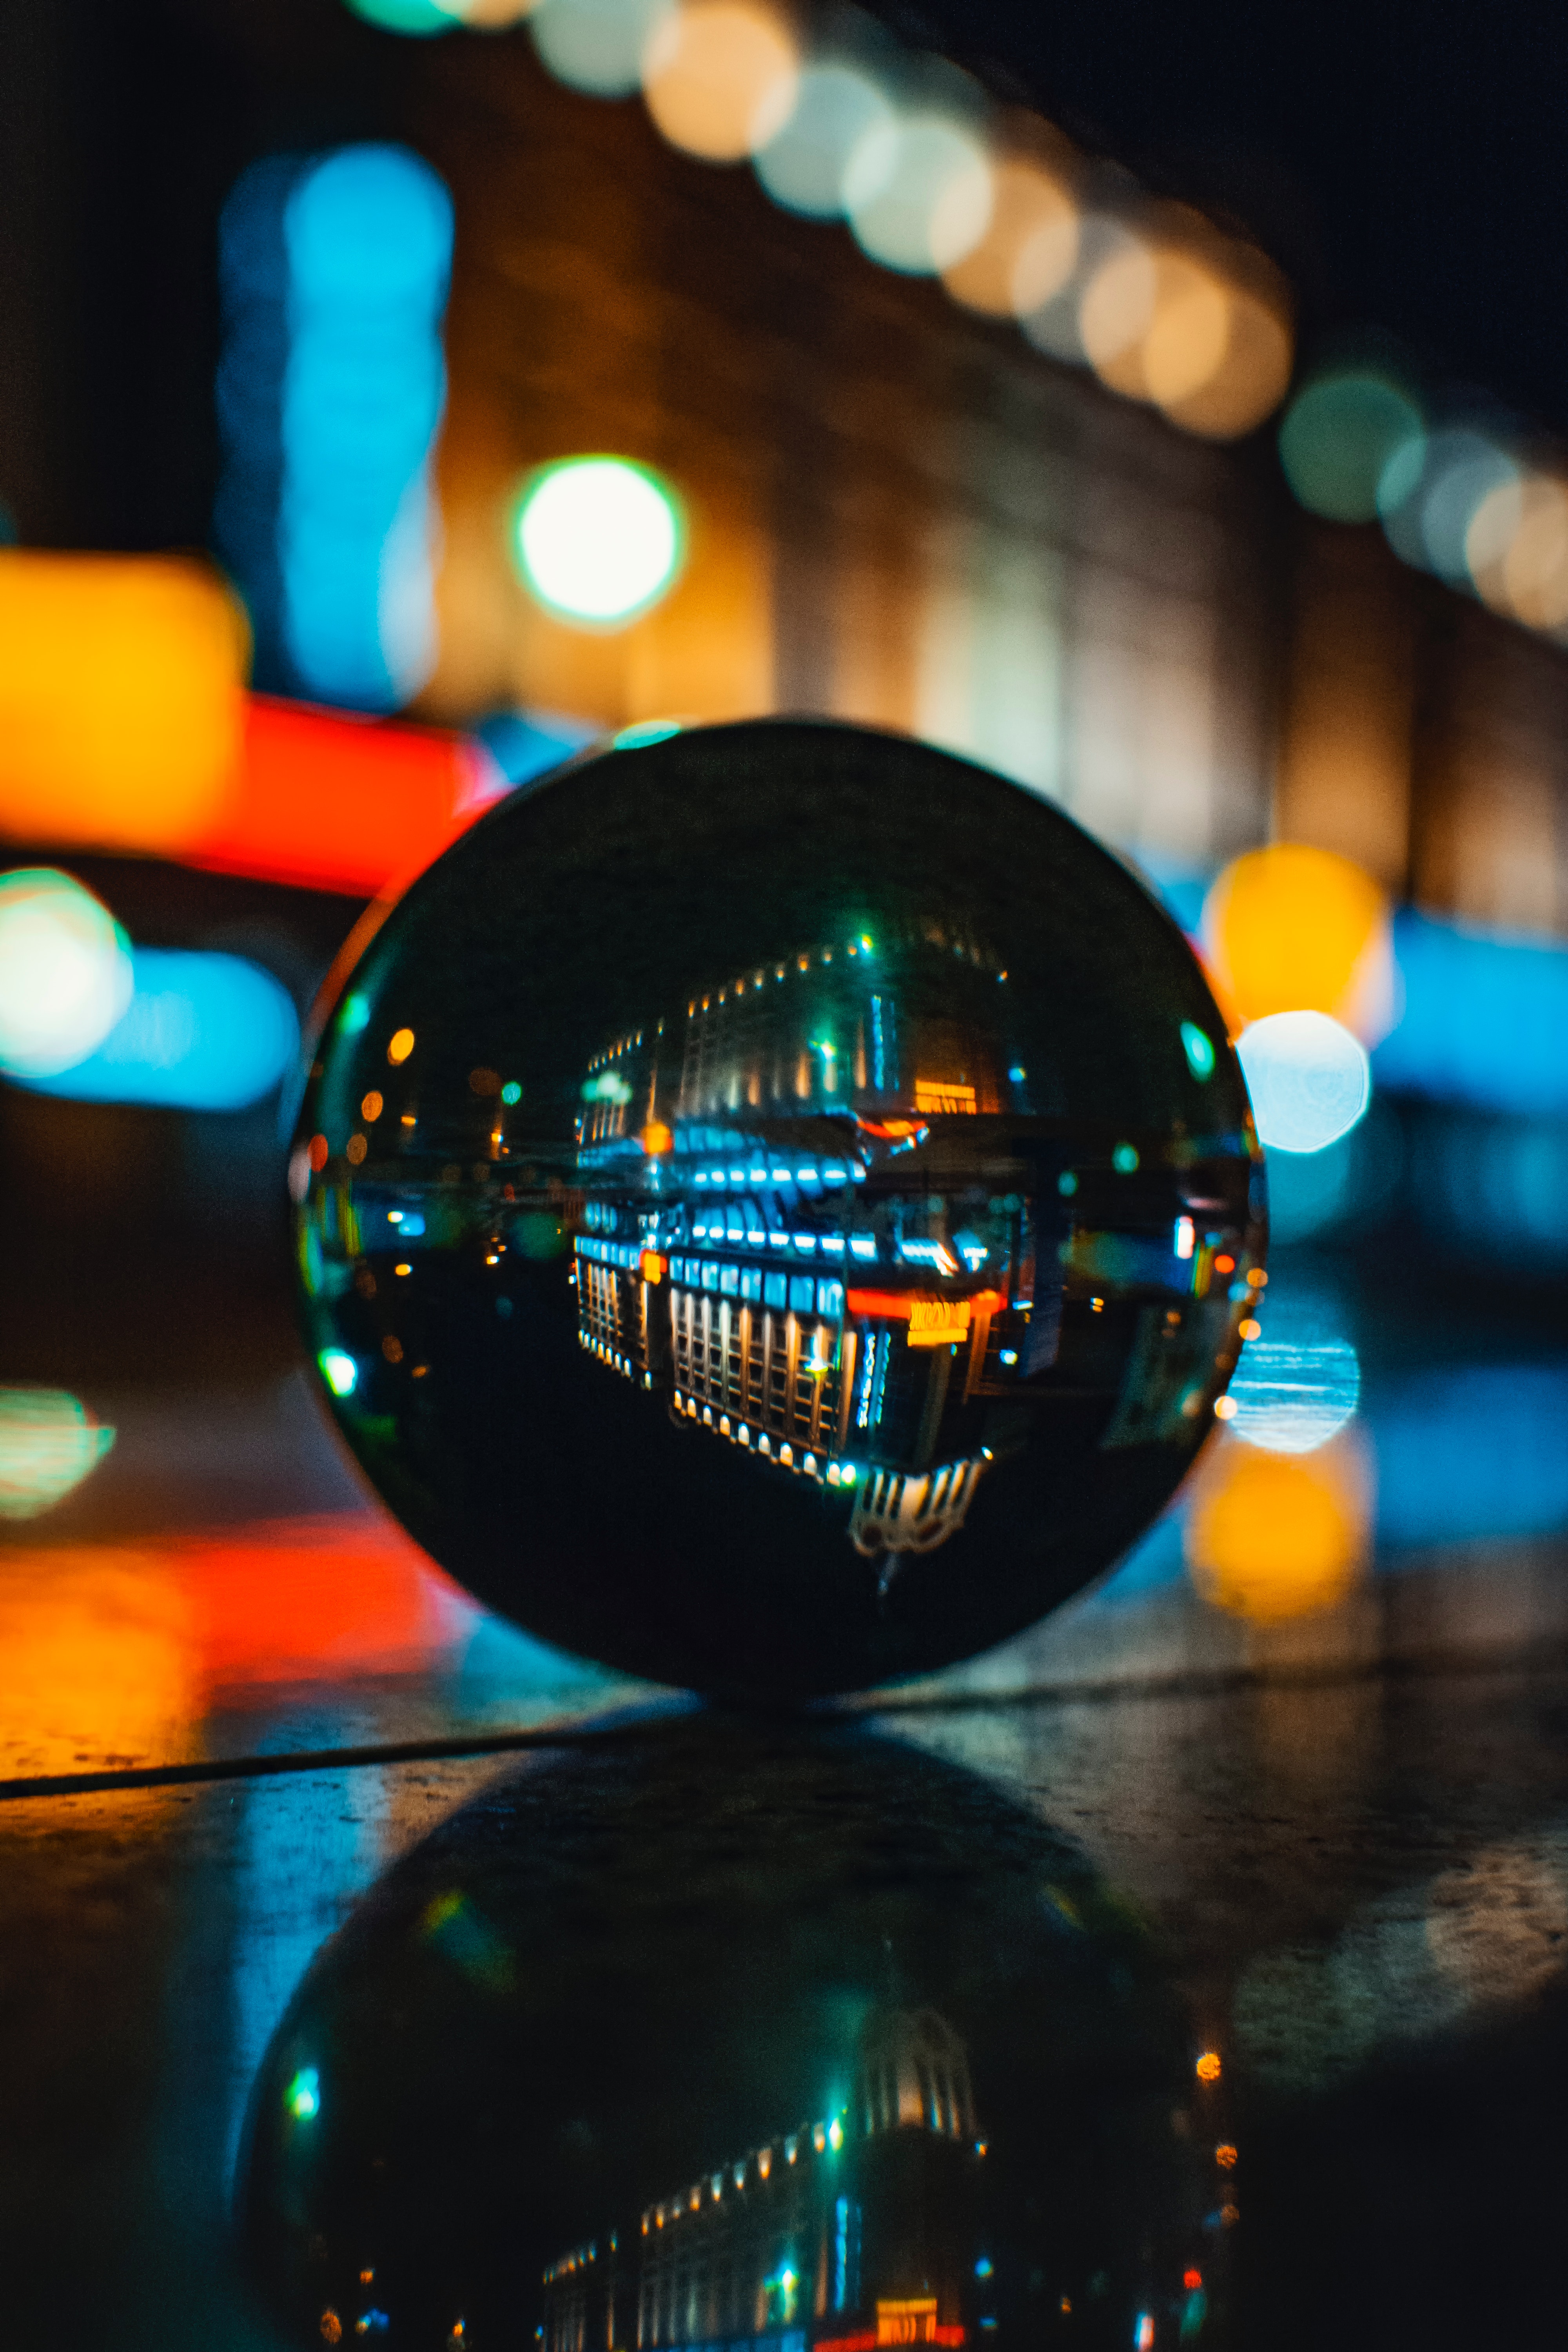
light, lighting, reflection, night, circle, photography